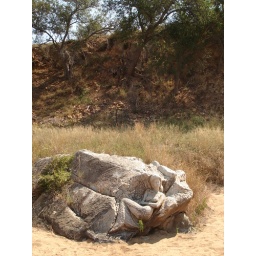
In a river bed somewhere sometime in the 1963 someone carved out a mermaid.  Amazing.